Dunwoody, Georgia

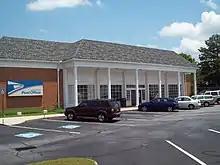
Dunwoody Post Office

The city has a council-manager form of municipal government. Its first mayor was Ken Wright. The current mayor is Lynn Deutsch, elected in November 2019. The city manager is Eric Linton.